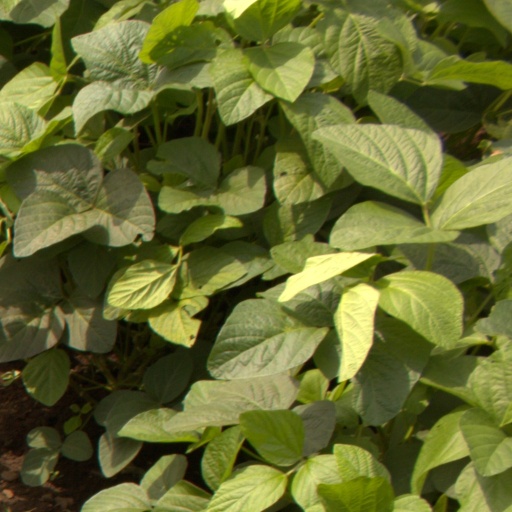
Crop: soybean